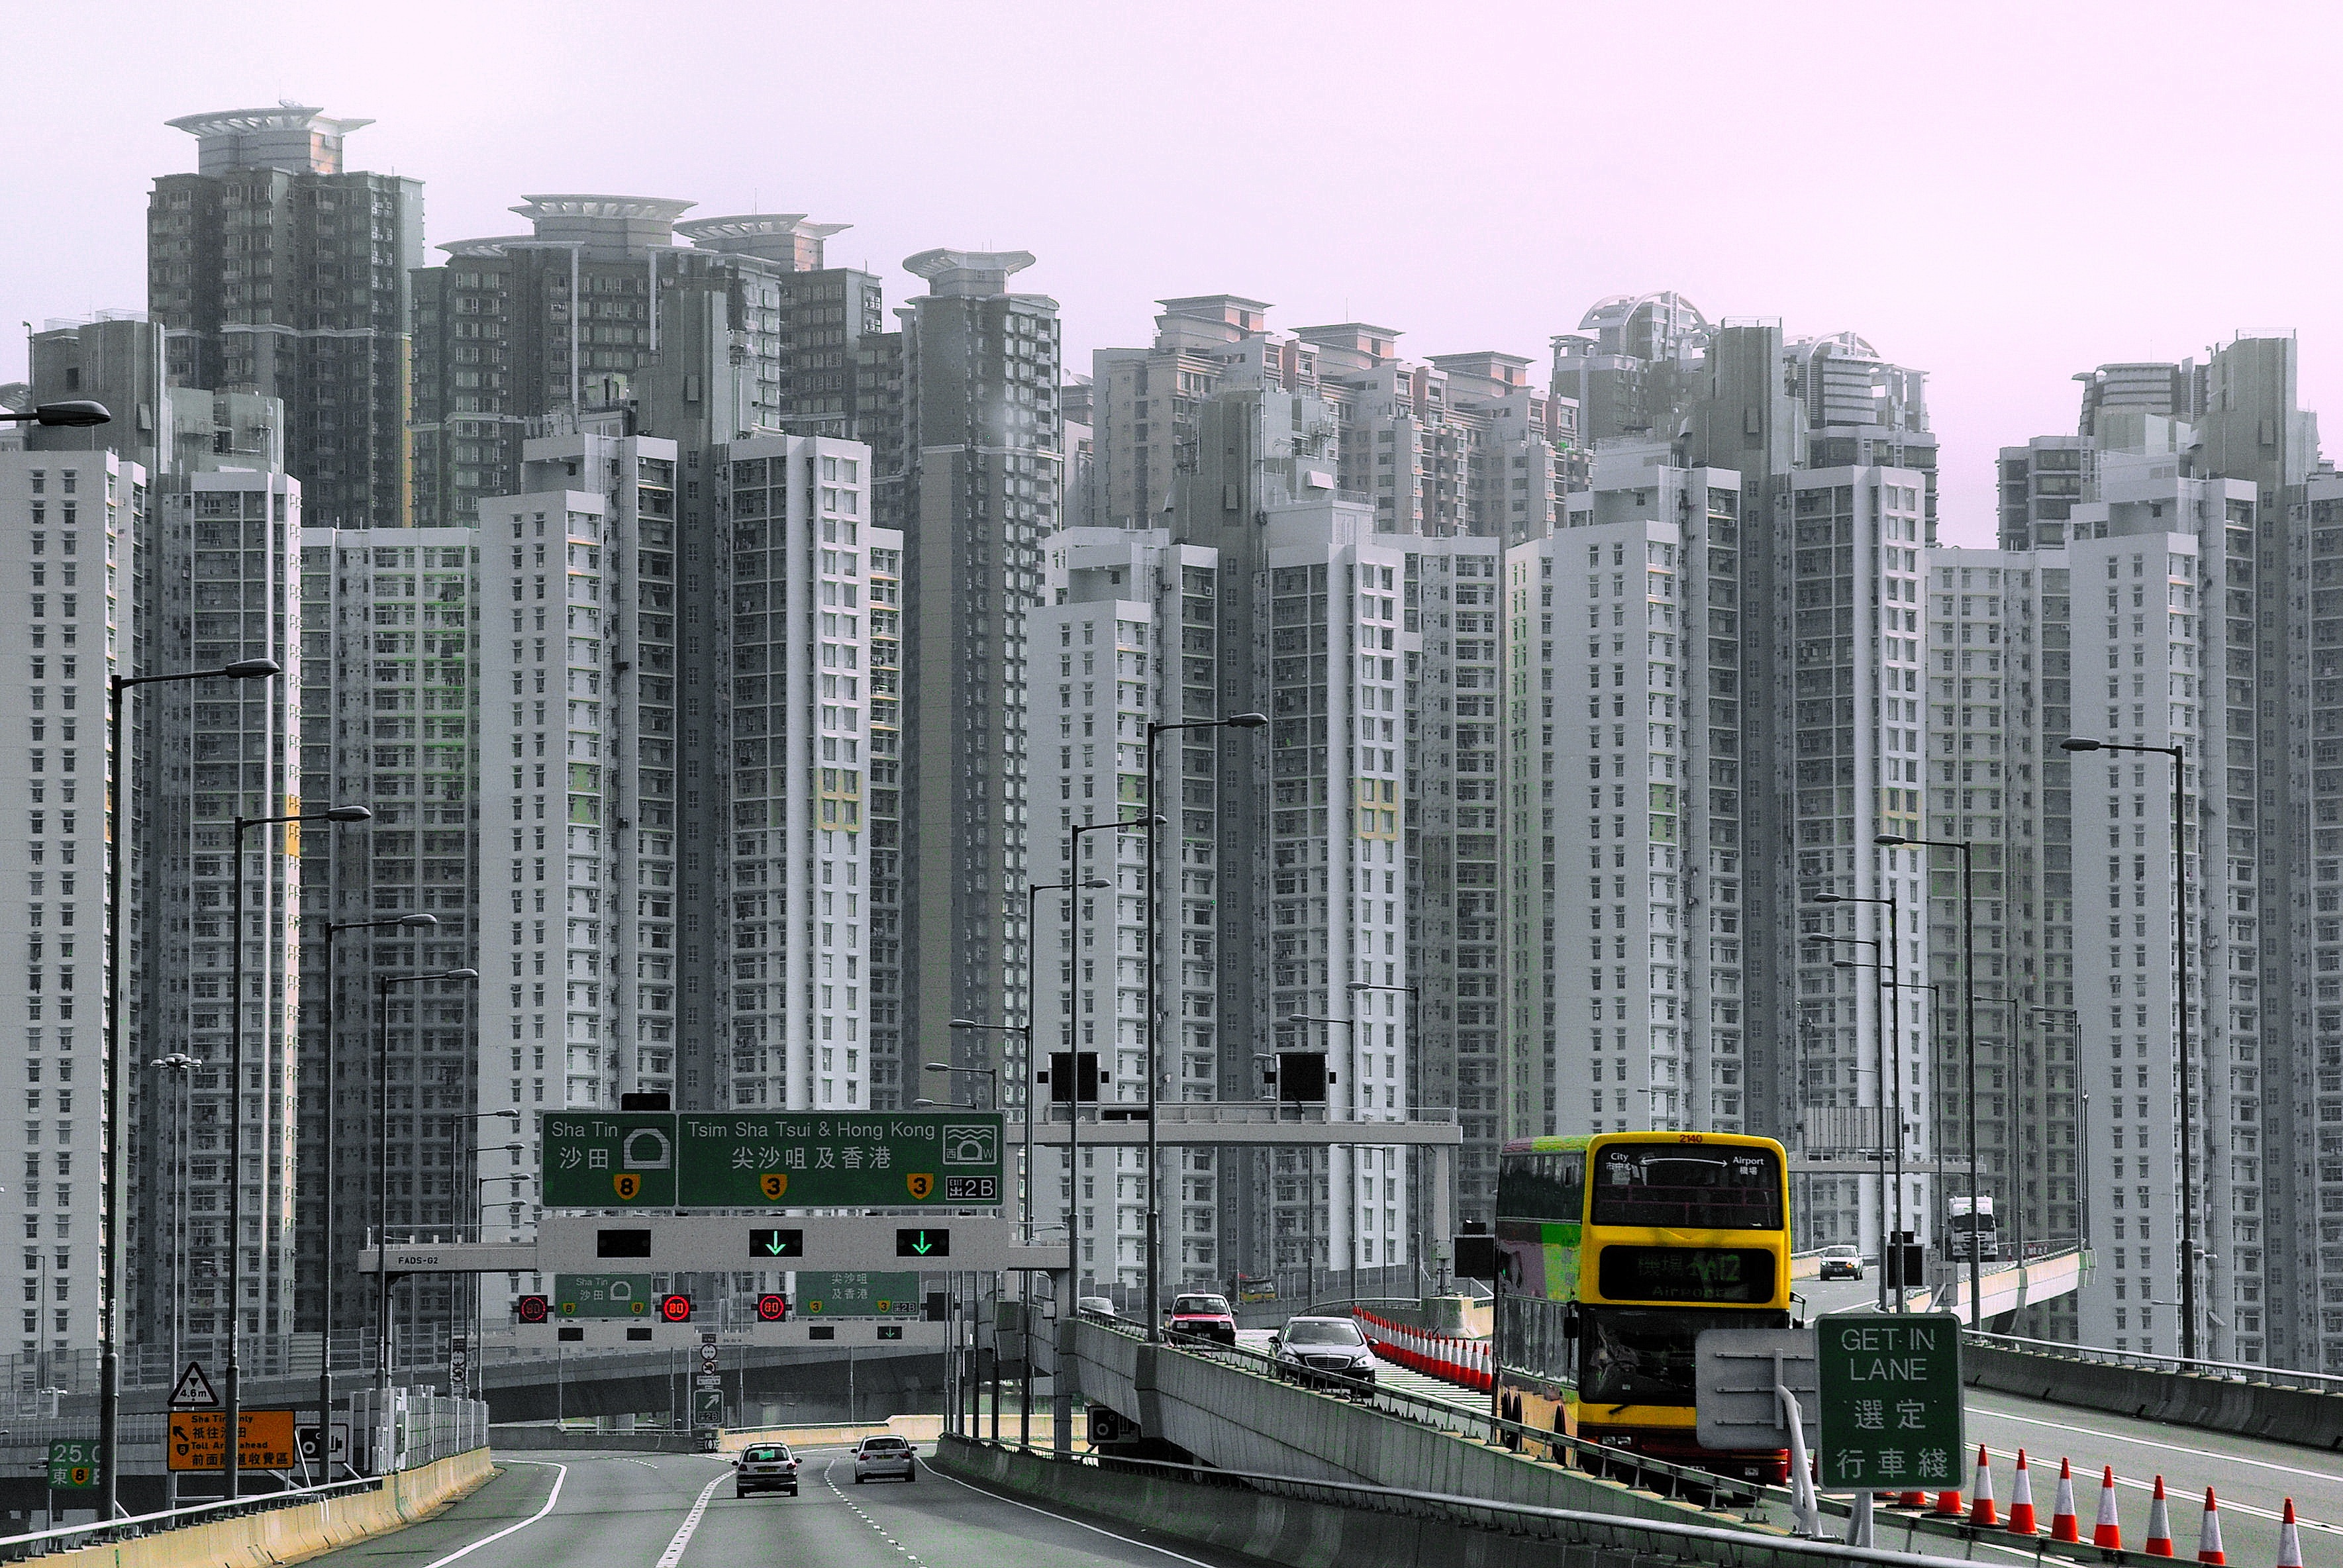
landscape, architecture, road, skyline, perspective, highway, building, city, skyscraper, cityscape, downtown, transport, modern, tower block, public transport, hong kong, population, china, pollution, metropolis, condominium, tours, urban area, residential area, human settlement, metropolitan area, promiscuity